Shocker (wrestler)

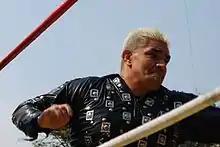
Shocker during an outdoor event in 2013

José Luis Jair Soria (born September 12, 1971) is a Mexican retired "luchador" or professional wrestler, who works under the ring name Shocker. He works for Consejo Mundial de Lucha Libre in Mexico and has previously worked for AAA in Mexico, Total Nonstop Action Wrestling, in the United States and New Japan Pro-Wrestling in Japan. Soria is a second-generation professional wrestler; his father, Rubén Soria, was an active wrestler from 1963 to the 1970s.